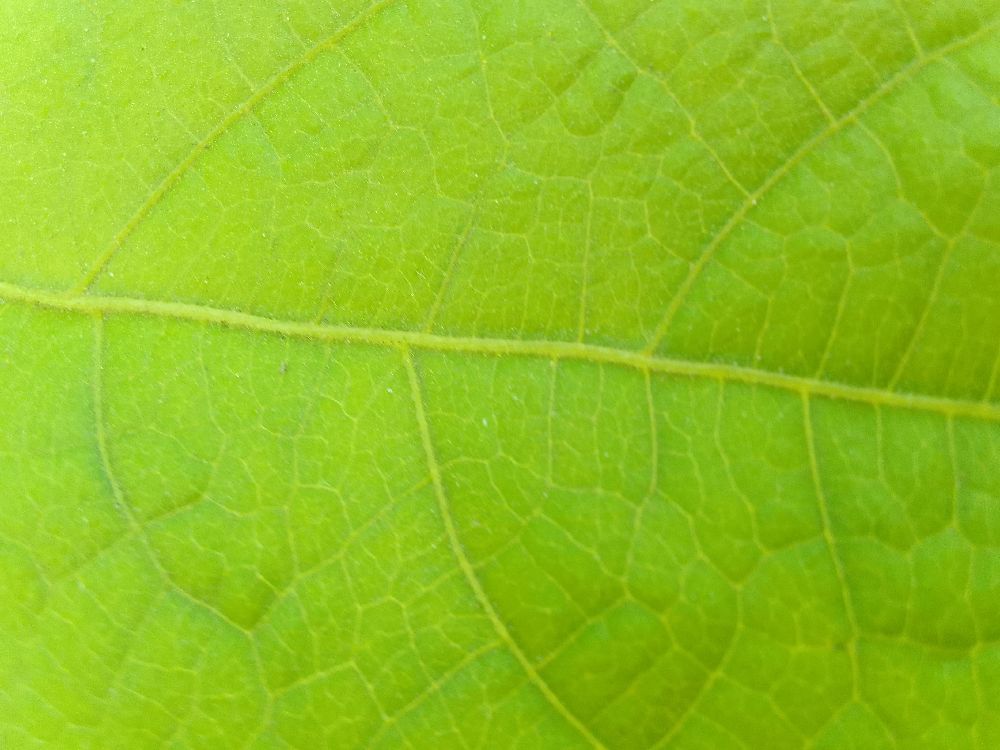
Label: healthy